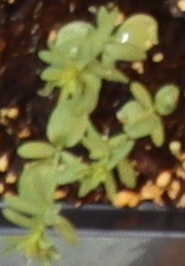
Label: Flax